Liu Na-ou

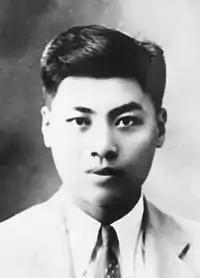
Portrait of Liu Na'ou.

Liu Na'ou (Chinese: 劉吶鷗; September 22, 1905 – September 3, 1940), born Liu Tsan-po (劉燦波) to a prominent family in Liouying, Tainan, Japanese Taiwan, was a novelist and filmmaker, active in Shanghai during the period of Second Sino-Japanese War. In September 1940, at the age of thirty-five, Liu Na'ou was assassinated while serving as the president of the newspaper "Guomin Xinwen" (National News) under Japanese-supported collaborationist government of Wang Jingwei.